Zhuang studies

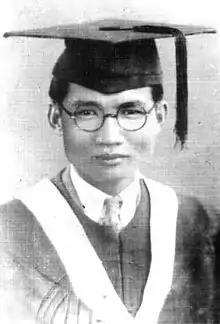
Huang Xianfan’s graduation photo.

Zhuang studies (or Zhuangology; Standard Zhuang: Cuenghhag) is an interdisciplinary intellectual field concerned with the Zhuang people – their history, anthropology, religion, politics, languages, and literature. The majority of such research is being carried out in the People's Republic of China. Huang Xianfan (黄现璠) is considered by many to be the father of Zhuang studies.